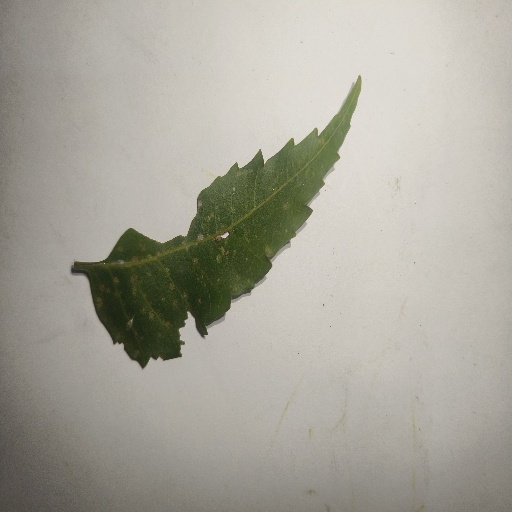
Species: Neem
Leaf condition: Shot Hole Leaf